Friedhof Wilmersdorf

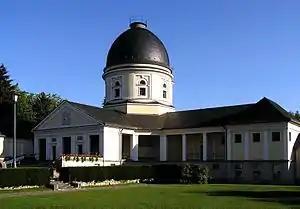
The crematorum

The Friedhof Wilmersdorf is a state-owned cemetery in the Berlin district of Wilmersdorf. It is an avenue district cemetery that has existed since 1885/1886 and has been expanded several times. The current size is 10.12 hectares. The occupied areas A, B, and D are a registered garden monument of the State of Berlin.